Matt Carle

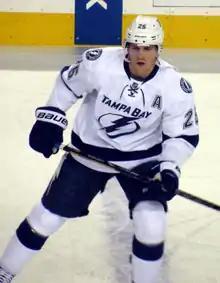
Carle with the Tampa Bay Lightning in January 2014

After four seasons with the Flyers, Carle returned to the Lightning as a free agent on July 4, 2012, signing a six-year, $33 million total. On February 16, 2016, Carle played in his 700th career NHL game, which came in a 2–4 loss to the visiting San Jose Sharks.